Chameleon Cold-Brew

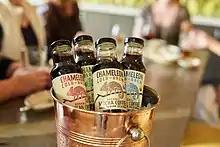
Bottles of Chameleon Cold-Brew.

Chameleon Cold-Brew offers ready to drink cold brew coffee. Its cold-brew coffee also comes in concentrate that can be made into cold brew coffee by adding water, milk or other liquids. Its products are made through a 16-hour brewing process that uses only fair trade, organic coffee, and limestone cured Texas Hill Country water for the brewing process. Its products are available in three main flavors; black, mocha, and vanilla. In 2015 it introduced three new ready-to-drink flavors (espresso, chicory and Mexican), which started as exclusives to Whole Foods Market. Other concentrate flavors that have been introduced are Caramel, Mocha and Texas Pecan. In 2016, Chameleon released its one-gallon bag-in-box black concentrate sold regionally. Chameleon Cold-Brew uses 100% recycled packaging for its products. It also ships using a carbon offset program through Green Mountain Energy.